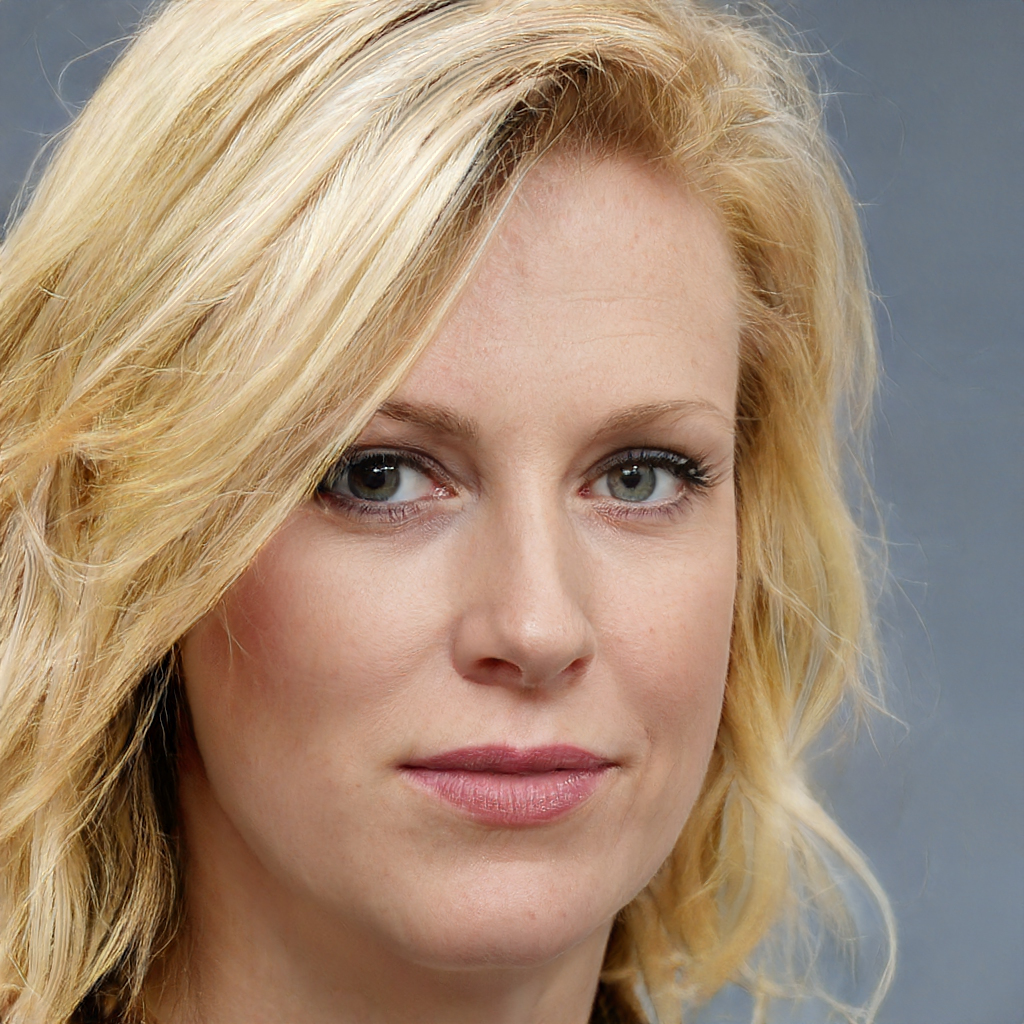
Portrait style: Real Portrait